Armageddon Time

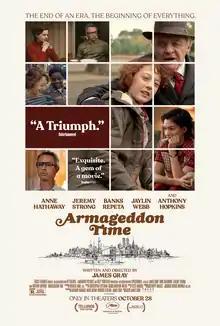
Theatrical release poster

Armageddon Time is a 2022 American coming-of-age drama film written, directed, and produced by James Gray. The film stars Anne Hathaway, Jeremy Strong, Banks Repeta, Jaylin Webb, and Anthony Hopkins. Inspired by Gray's childhood experiences, the story follows a young Jewish-American boy who befriends an African-American classmate and begins to struggle with his family's expectations and growing up in a time of inequality and prejudice. It was shot in New Jersey and Fresh Meadows, Queens, where Gray grew up.